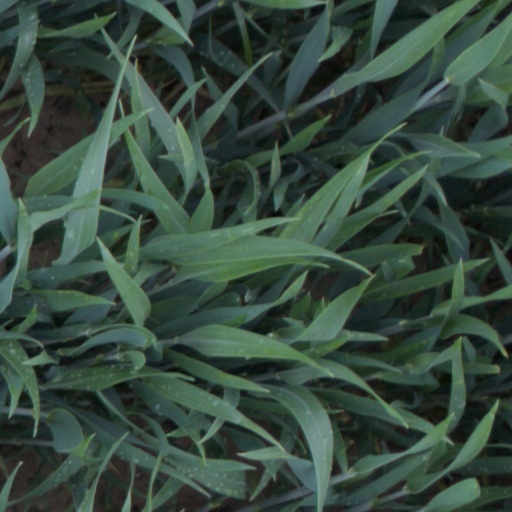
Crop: wheat